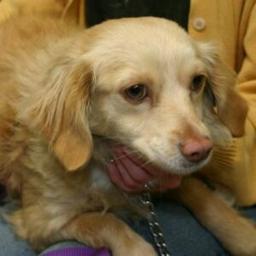
Animal: dogs